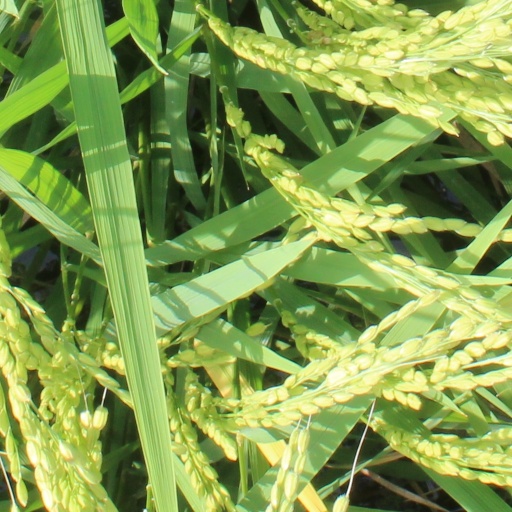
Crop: rice